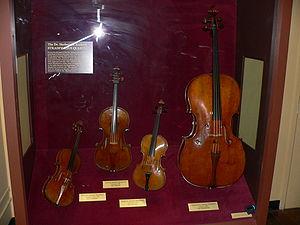
Un stradivarius est, par antonomase, un instrument fabriqué dans l’atelier du luthier Antonio Stradivari dit « Stradivarius » ; il s'agit le plus souvent de violons, mais aussi de violoncelles et de quelques autres instruments à cordes.
Le Axelrod quartet est un ensemble de quatre instruments de Stradivarius rassemblés par Herbert R. Axelrod. La collection est constituée du violon Greffuhle, de l'alto Axelrod, du violon Ole Bull, et du violoncelle Marylebone.
Herbert Richard Axelrod est un expert des poissons d'ornement, éditeur de livres sur les animaux de compagnie et un entrepreneur. En 2005, il a été condamné en justice des États-Unis à 18 mois de prison pour fraude fiscale.